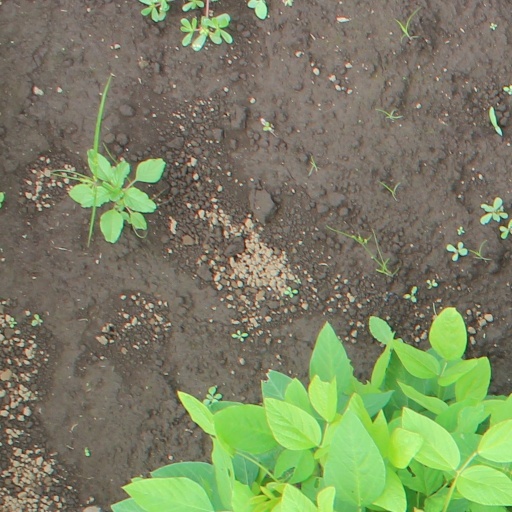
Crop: soybean